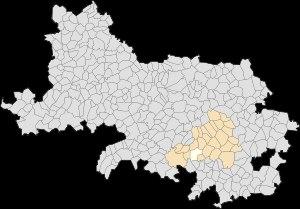
Courcelles-le-Comte est une commune française située dans le département du Pas-de-Calais en région Hauts-de-France.